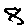
Label: 8